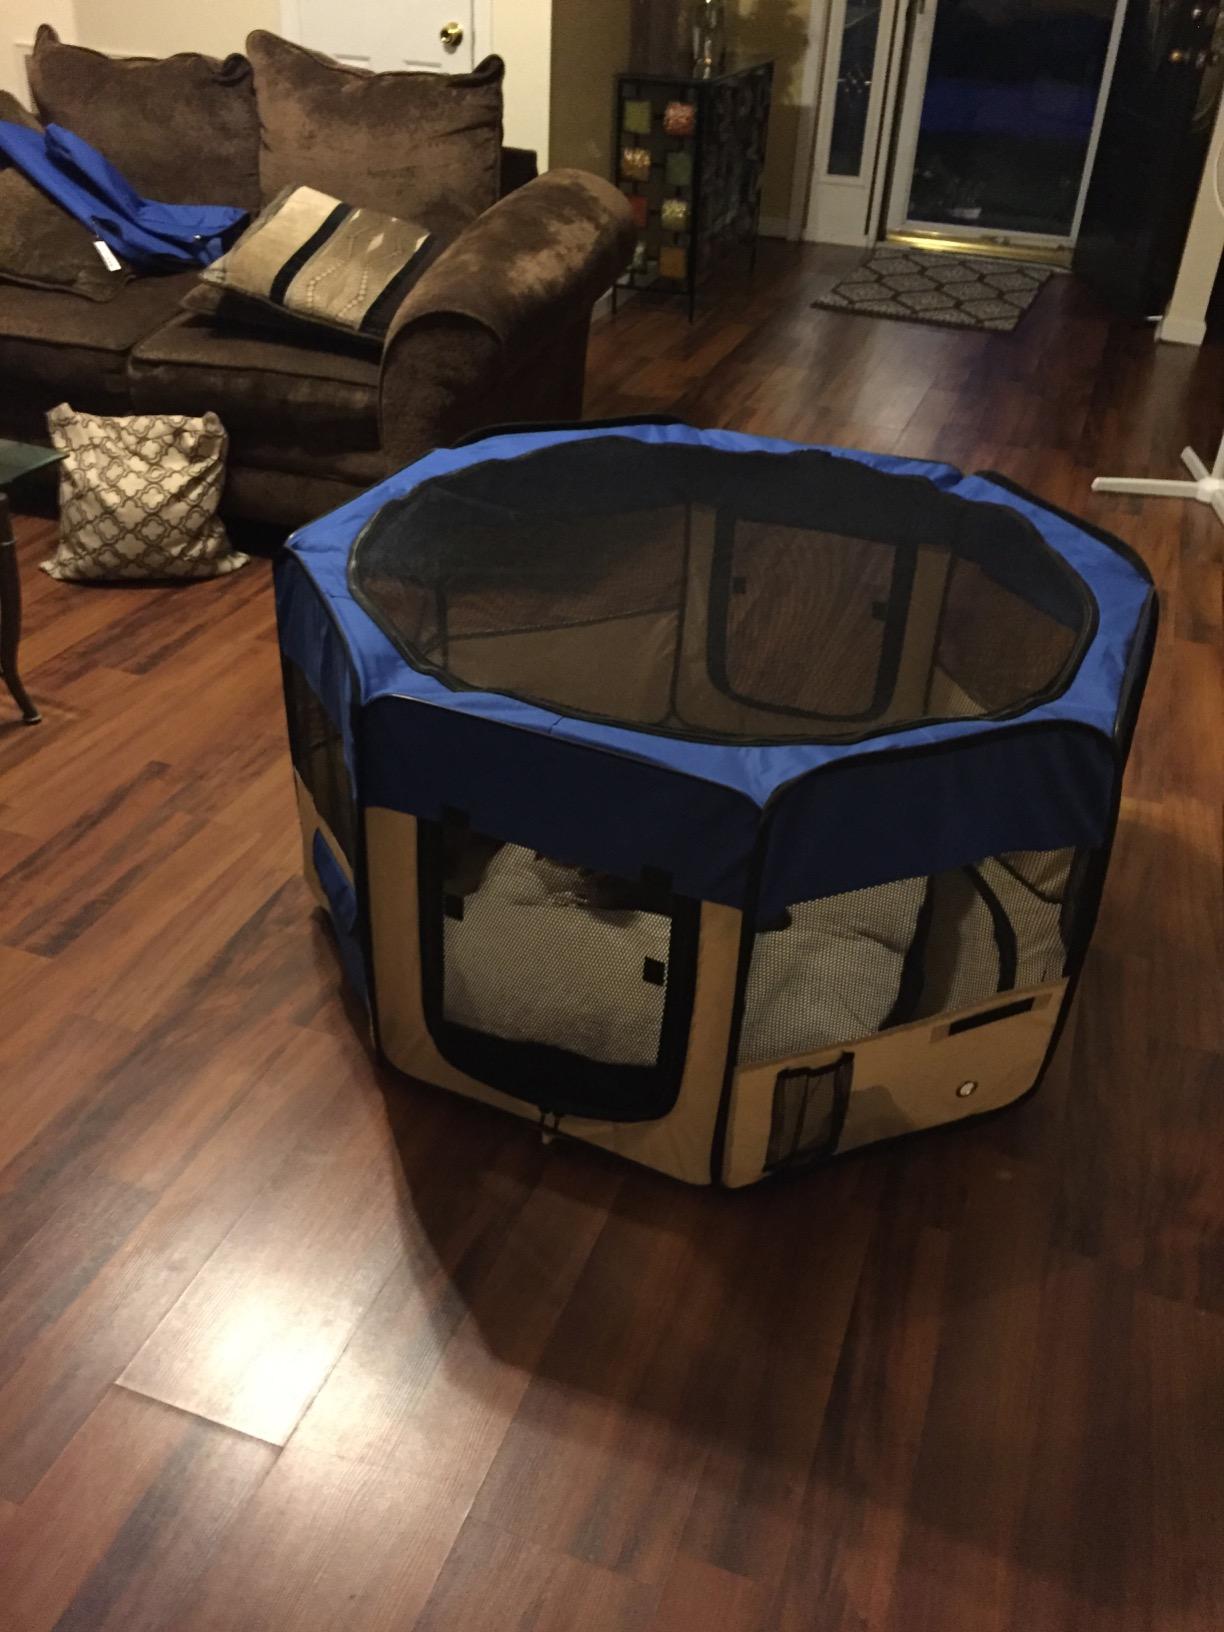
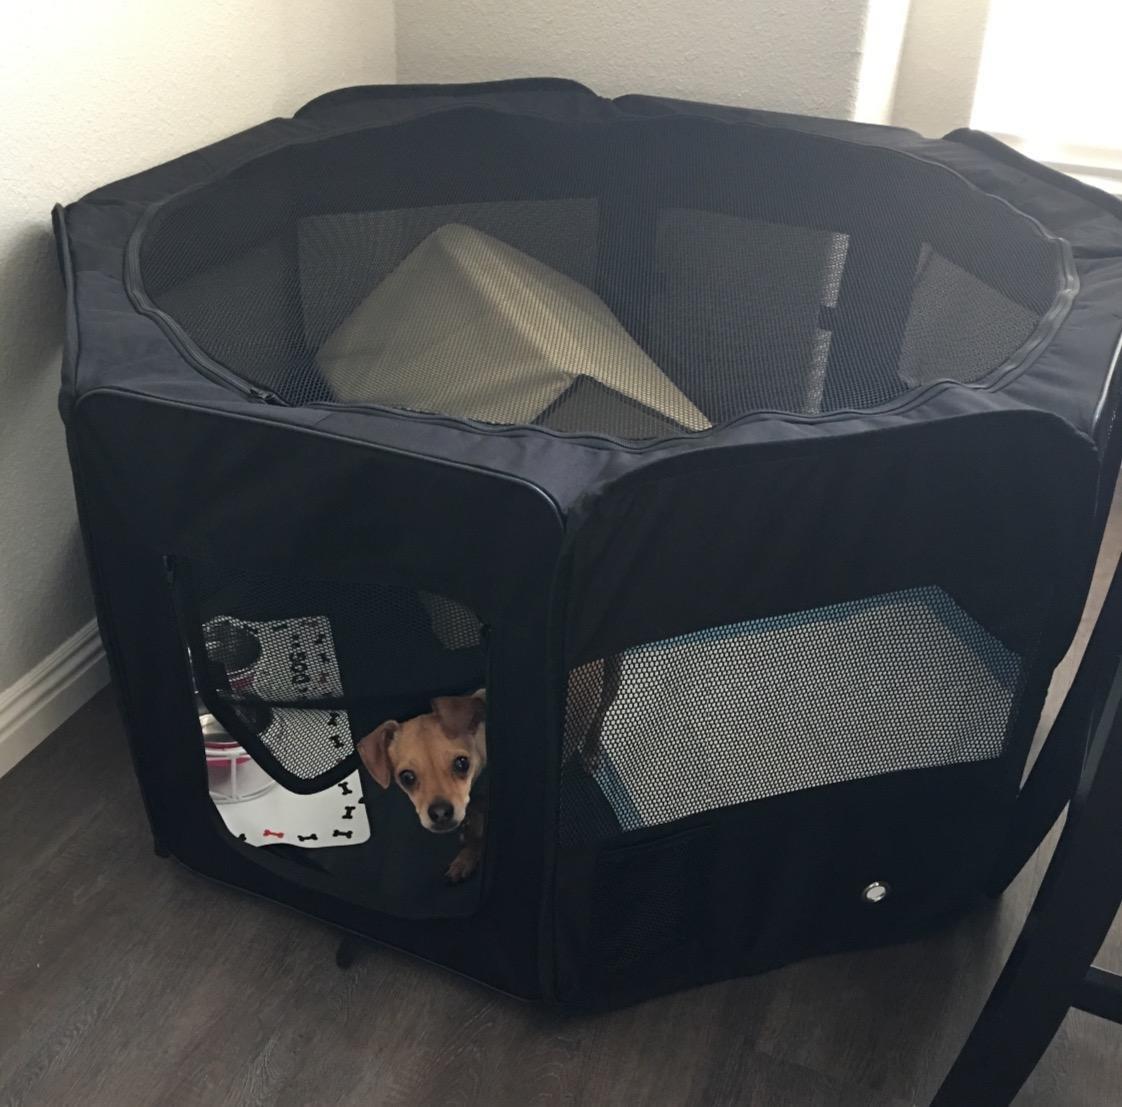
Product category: items_kennel
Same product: no